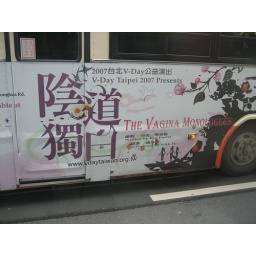
Nothing like a bit of home to cheer you up on a bus ride in a foreign city